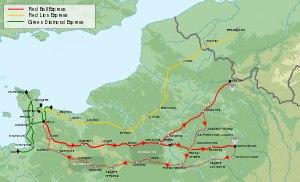
Lors de la Seconde Guerre mondiale, le Red Ball Express est un important système de convoyage routier mis en œuvre par les forces alliées après la percée marquant la fin de la bataille de Normandie. Il reposait sur un itinéraire en boucle à sens unique entre Cherbourg et Chartres puis, avec l'avancée du front, étendu en deux branches vers le nord et l'est de la France. Ce système a fonctionné du 25 août 1944 au 16 novembre 1944 et la remise en service du port d'Anvers. Le terme Red Ball provient du vocabulaire ferroviaire américain et s'applique au transport express. Le nom de Red Ball Express est parfois utilisé dans un sens plus étendu en faisant référence à l'ensemble des transports routiers militaires alliés en Europe de l'Ouest.